1949 Baseball Hall of Fame balloting

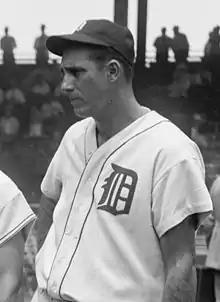
Hank Greenberg, Hall of Famer and 2-time MVP

Greenberg's eligibility was questioned by some voters, as he had been listed on the Cleveland Indians' active roster for part of the 1948 season as a precautionary move against injuries to other players. However, he was removed from the active roster once it became clear that his position as an Indians executive precluded any playing role, and he did not appear in any games; nonetheless, some voters maintained that his inclusion on the roster made him an active player and thus ineligible for election in 1949.